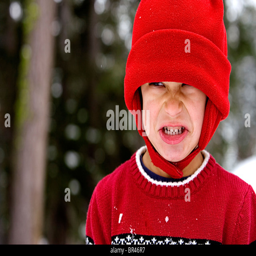
a cute young boy laughing and making a face while playing in the snow